Negaunee Downtown Historic District

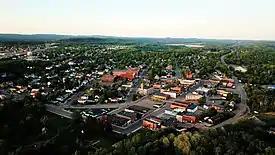
Aerial view of the Downtown Historic District

The Negaunee Downtown Historic District is a commercial historic district located in Negaunee, Michigan, generally located between Peck Street and Rail Street, and between Tobin Street and North Teal Lake Avenue. It was listed on the National Register of Historic Places in 2021.